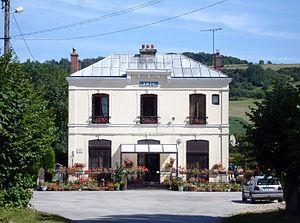
La gare de Neufmarché, Seine-Maritime, France.
La gare de Neufmarché est une gare ferroviaire française de la ligne de Saint-Denis à Dieppe située sur le territoire de la commune de Neuf-Marché dans le département de la Seine-Maritime en région Normandie.